Monastery of the Theotokos of Iveron (Samara)

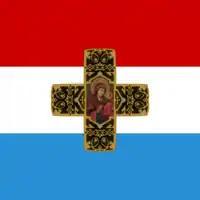
Samara flag

In January 1850, the citizens of the city petitioned Bishop Theodotius of Simbirsk to open a women's community in Samara in memory of the destroyed monastery, pointing out that already 38 women wanted to devote themselves to monastic life. It was reported that there were a number of sectarians and old belivers of various kinds living in Samara, and the establishment of the Orthodox community, if not eradicating sectarianism, would significantly weaken it. Theodotius sent the petition to the Holy Synod, attaching his own petition pointing out the necessity, timeliness and advantages of opening a parish in Samara.